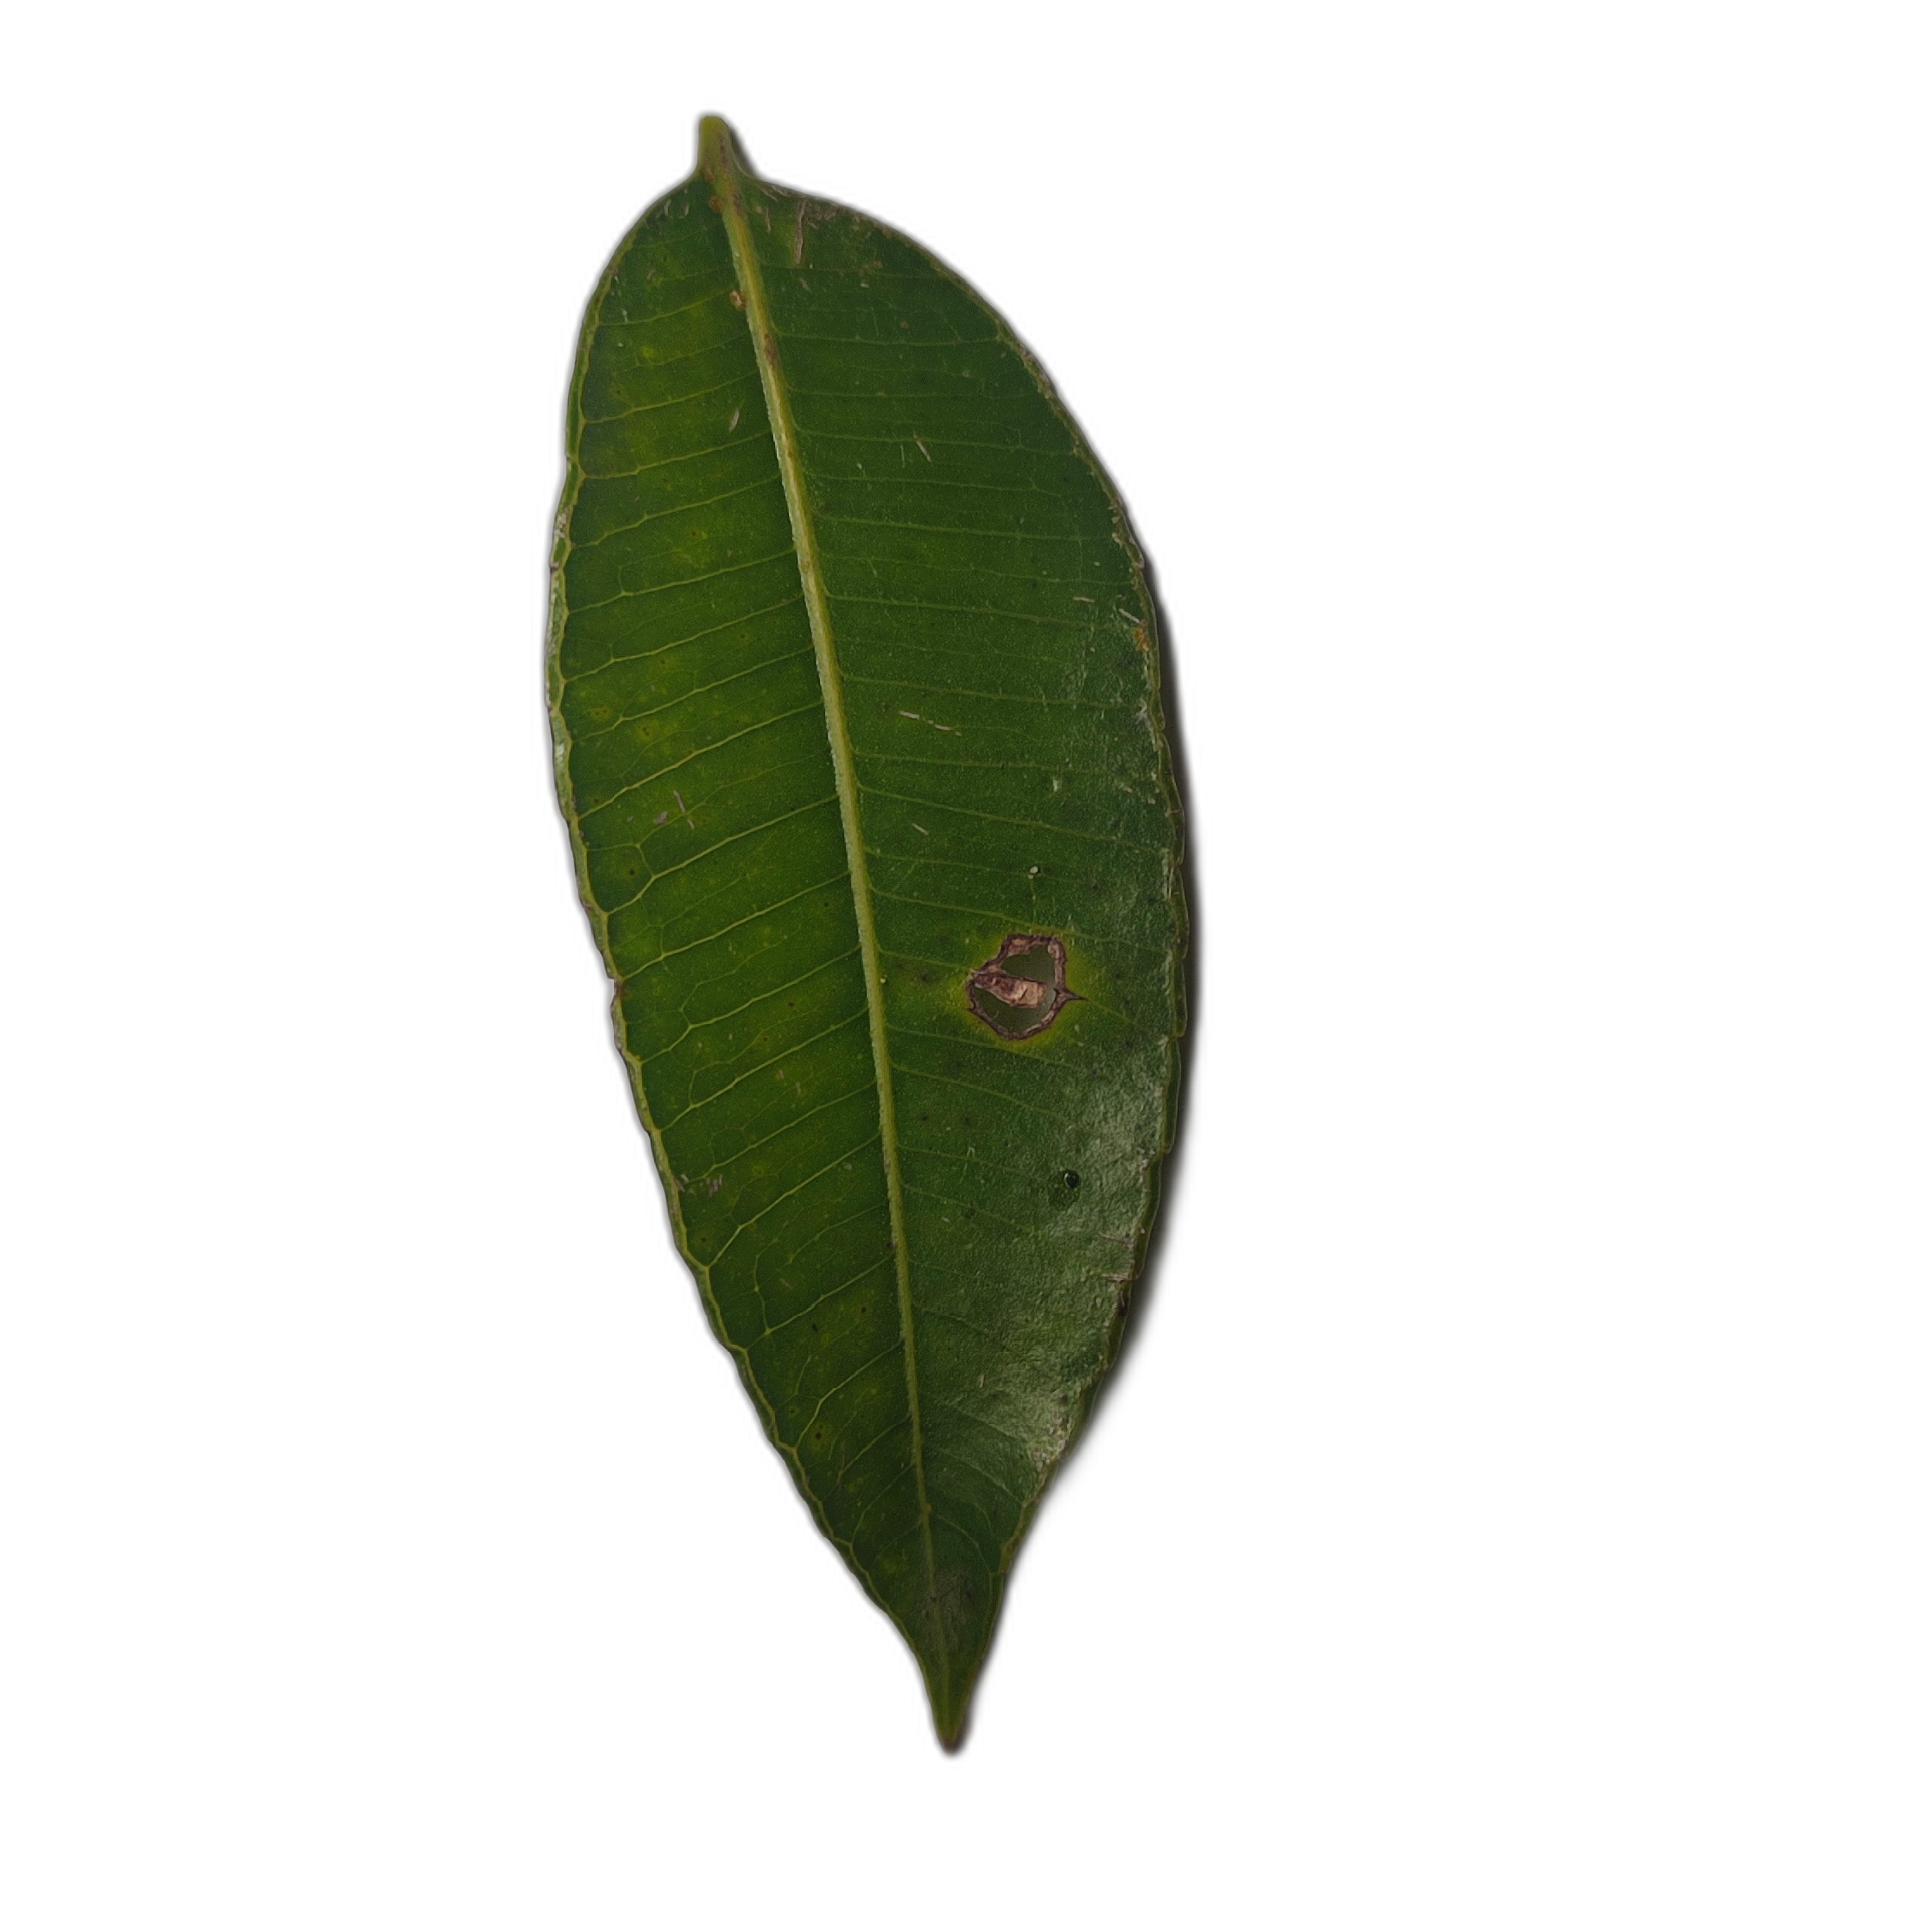
Label: healthy